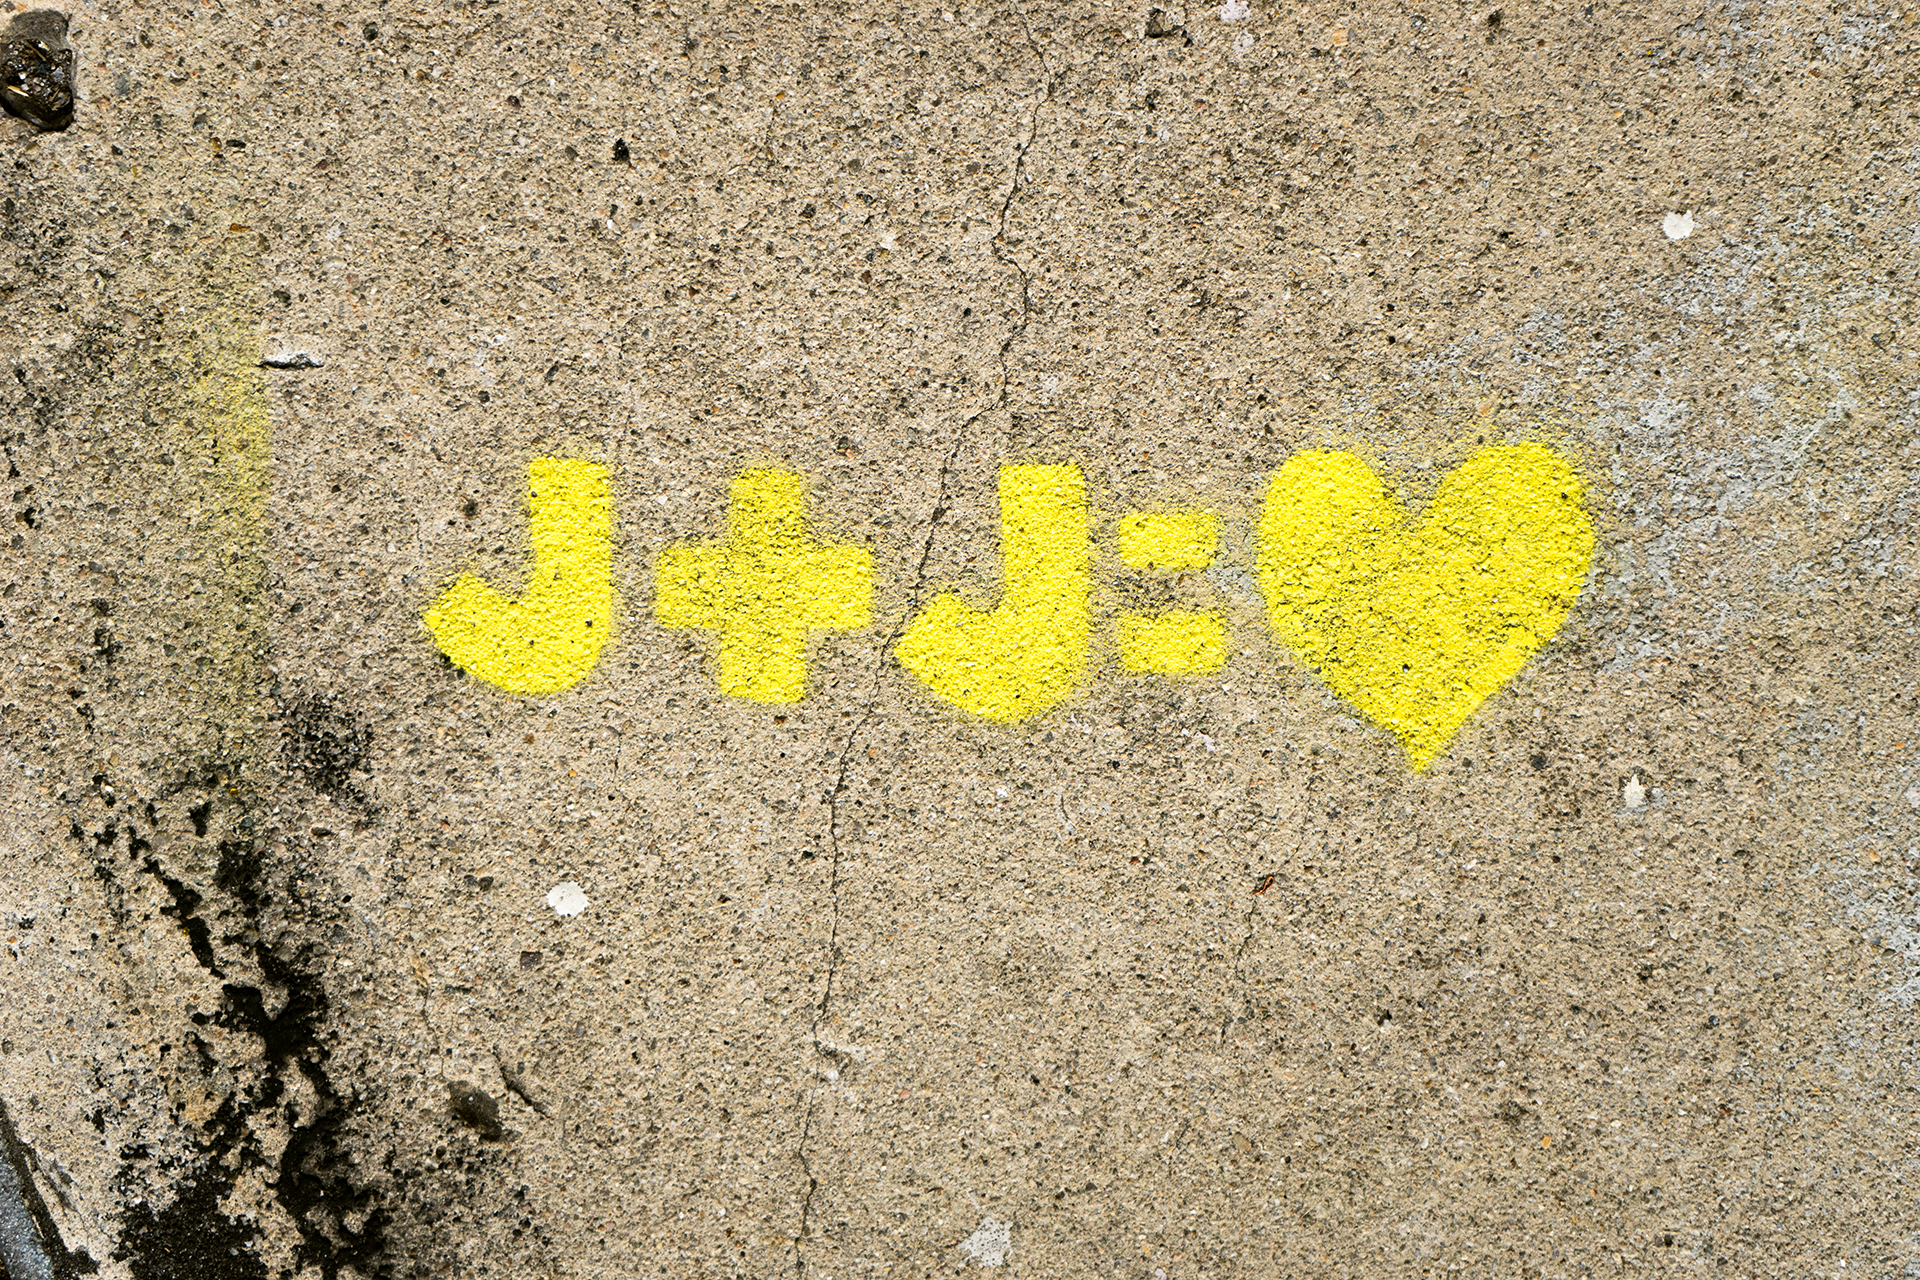
sand, texture, leaf, flower, number, wall, asphalt, love, heart, soil, yellow, material, flooring, road surface, J J